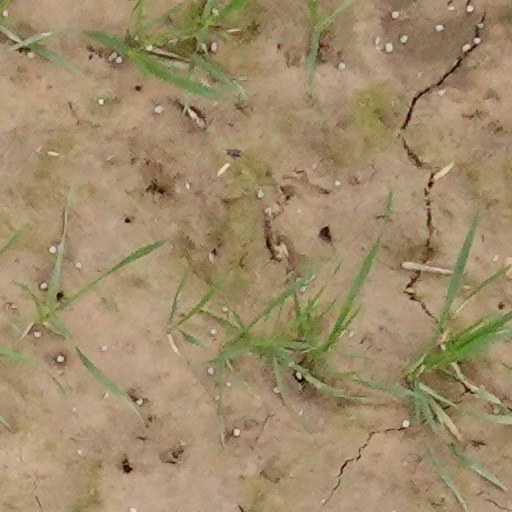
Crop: wheat